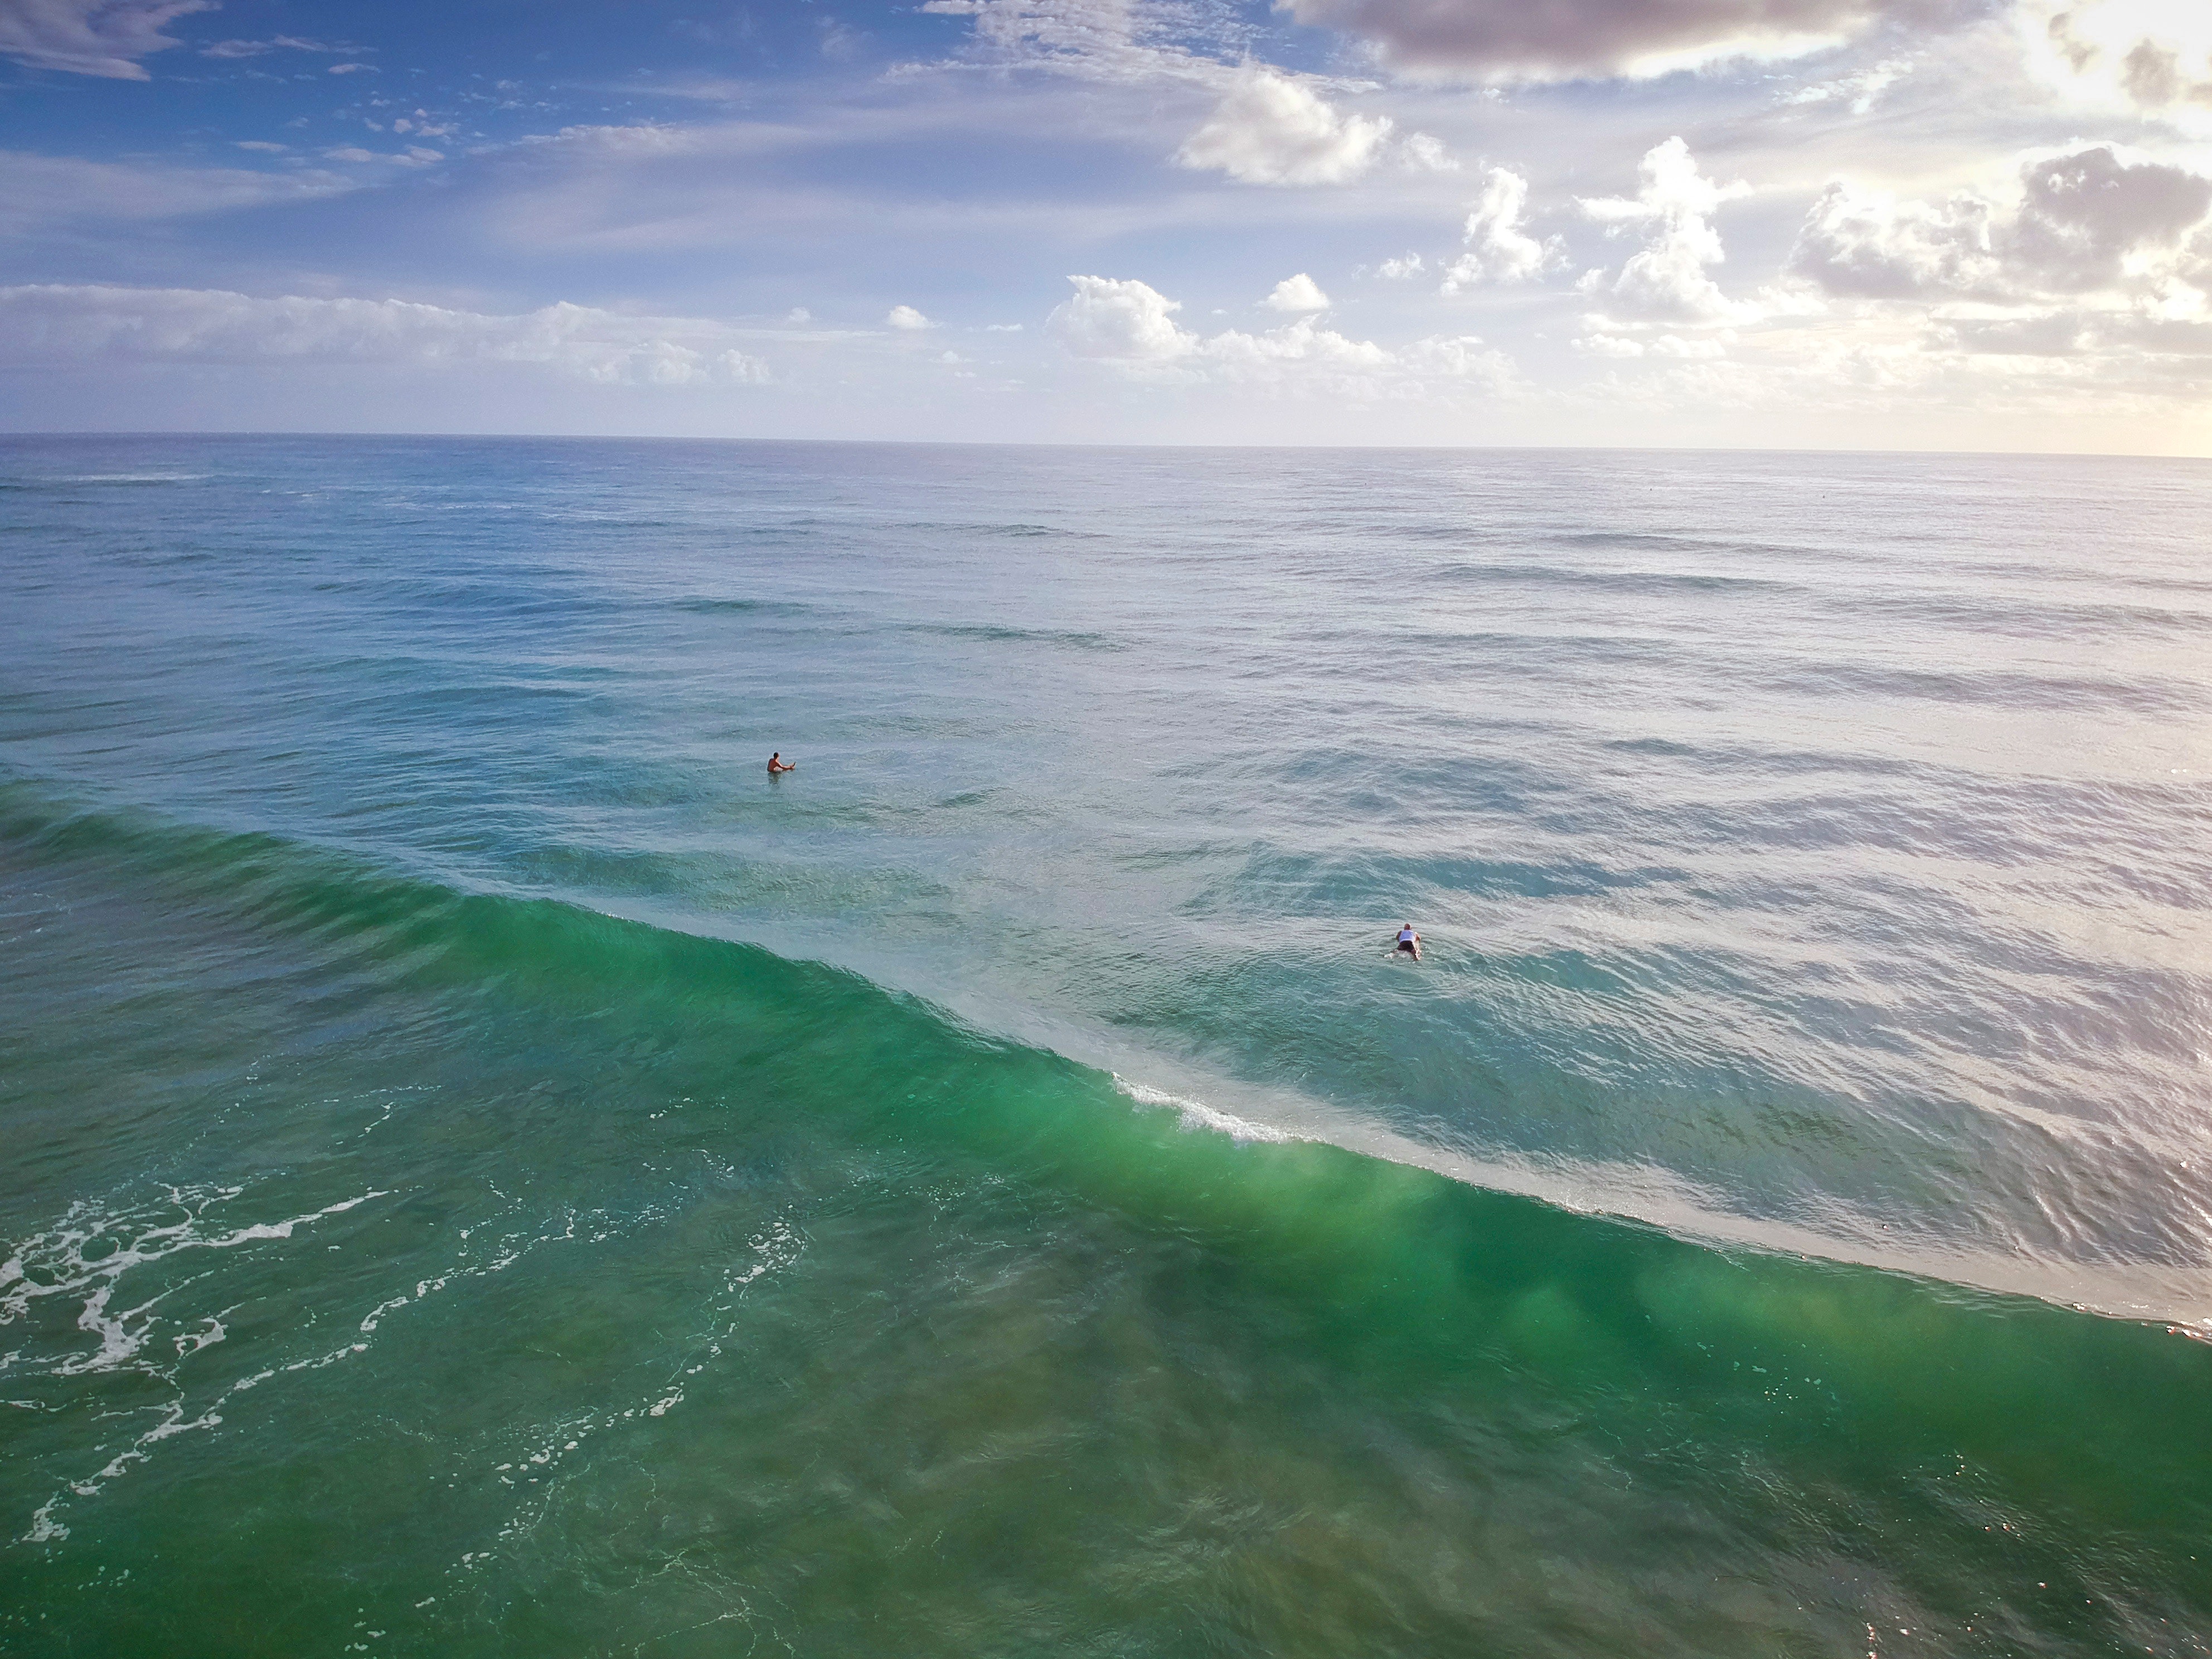
wave, body of water, sea, ocean, sky, wind wave, water, horizon, coast, shore, tide, cloud, coastal and oceanic landforms, landscape